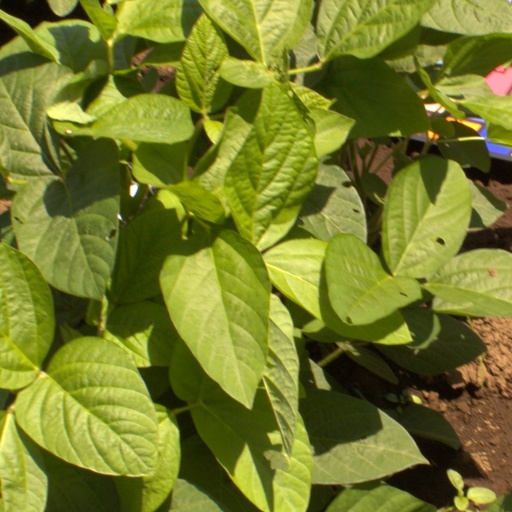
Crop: soybean